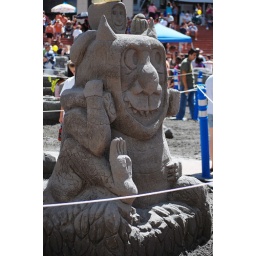
Downtown Portland...sand teams and architects transform over 450 tons of sand and 4,500 gallons of water into magnificent sand sculptures!